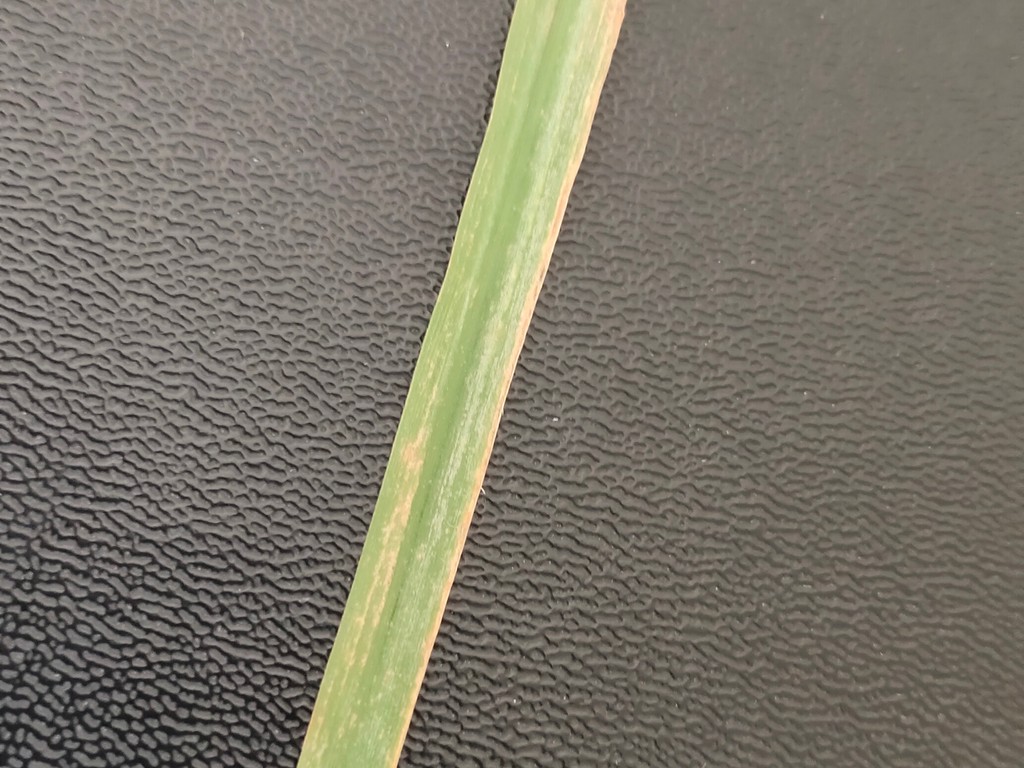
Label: Unhealthy